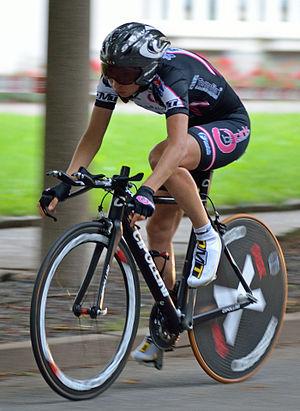
Julia Martisova est une ancienne coureuse cycliste russe. Elle est championne de Russie sur route en 2005 et 2008.